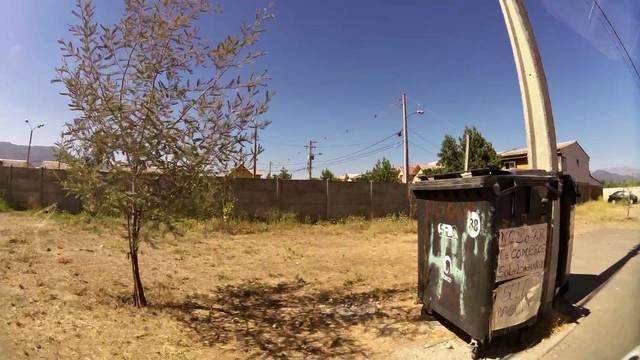
Region: Chile
Coordinates: -34.598, -71.001